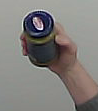
Product: barilla_pesto